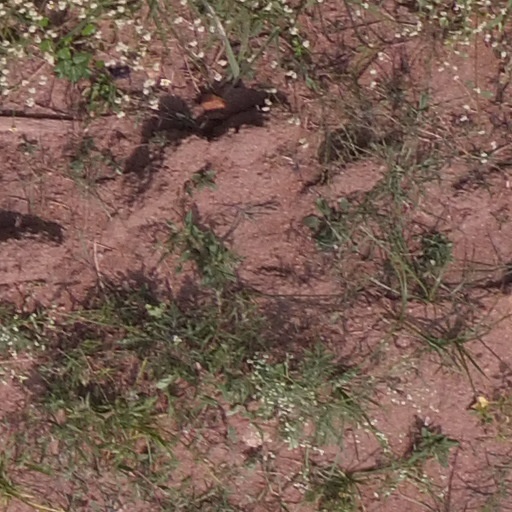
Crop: maize; corn